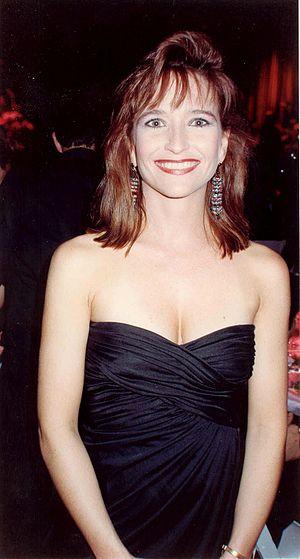
Jan Hooks est une actrice américaine, née le 23 avril 1957 à Decatur, en Géorgie, et morte le 9 octobre 2014 à New York. Elle est principalement connue pour sa participation à l'émission de divertissement américaine Saturday Night Live.
La neuvième saison des Simpson est diffusée pour la première fois aux États-Unis par la Fox entre le 21 septembre 1997 et le 17 mai 1998. En France, elle est diffusée sur Canal+ du 5 septembre 1998 au 20 février 1999, puis rediffusée en 2003, et est diffusée depuis octobre 2006 sur W9. En Belgique, elle est diffusée du 4 au 24 novembre 1998. Le show runner de cette saison est Mike Scully qui produit dix-huit épisodes. Cette saison contient trois épisodes de la production de la saison précédente, produits par Bill Oakley et Josh Weinstein, deux autres épisodes produits par David Mirkin et encore deux autres par Al Jean et Mike Reiss lors de la septième saison.